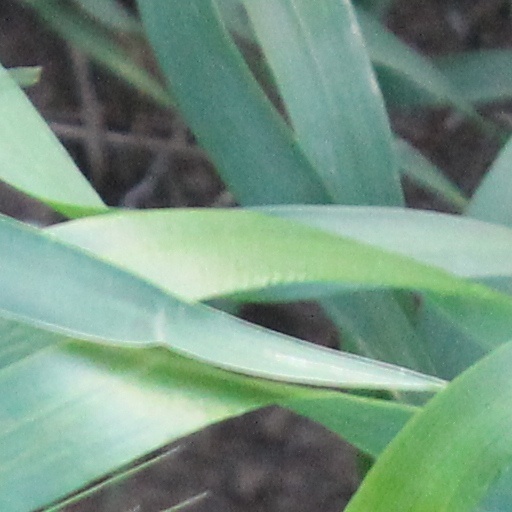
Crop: wheat